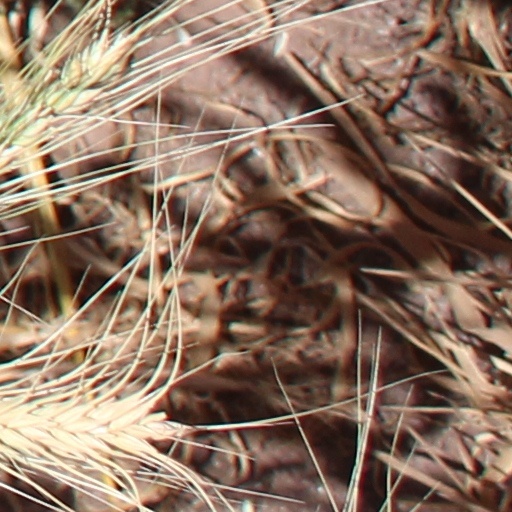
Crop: wheat